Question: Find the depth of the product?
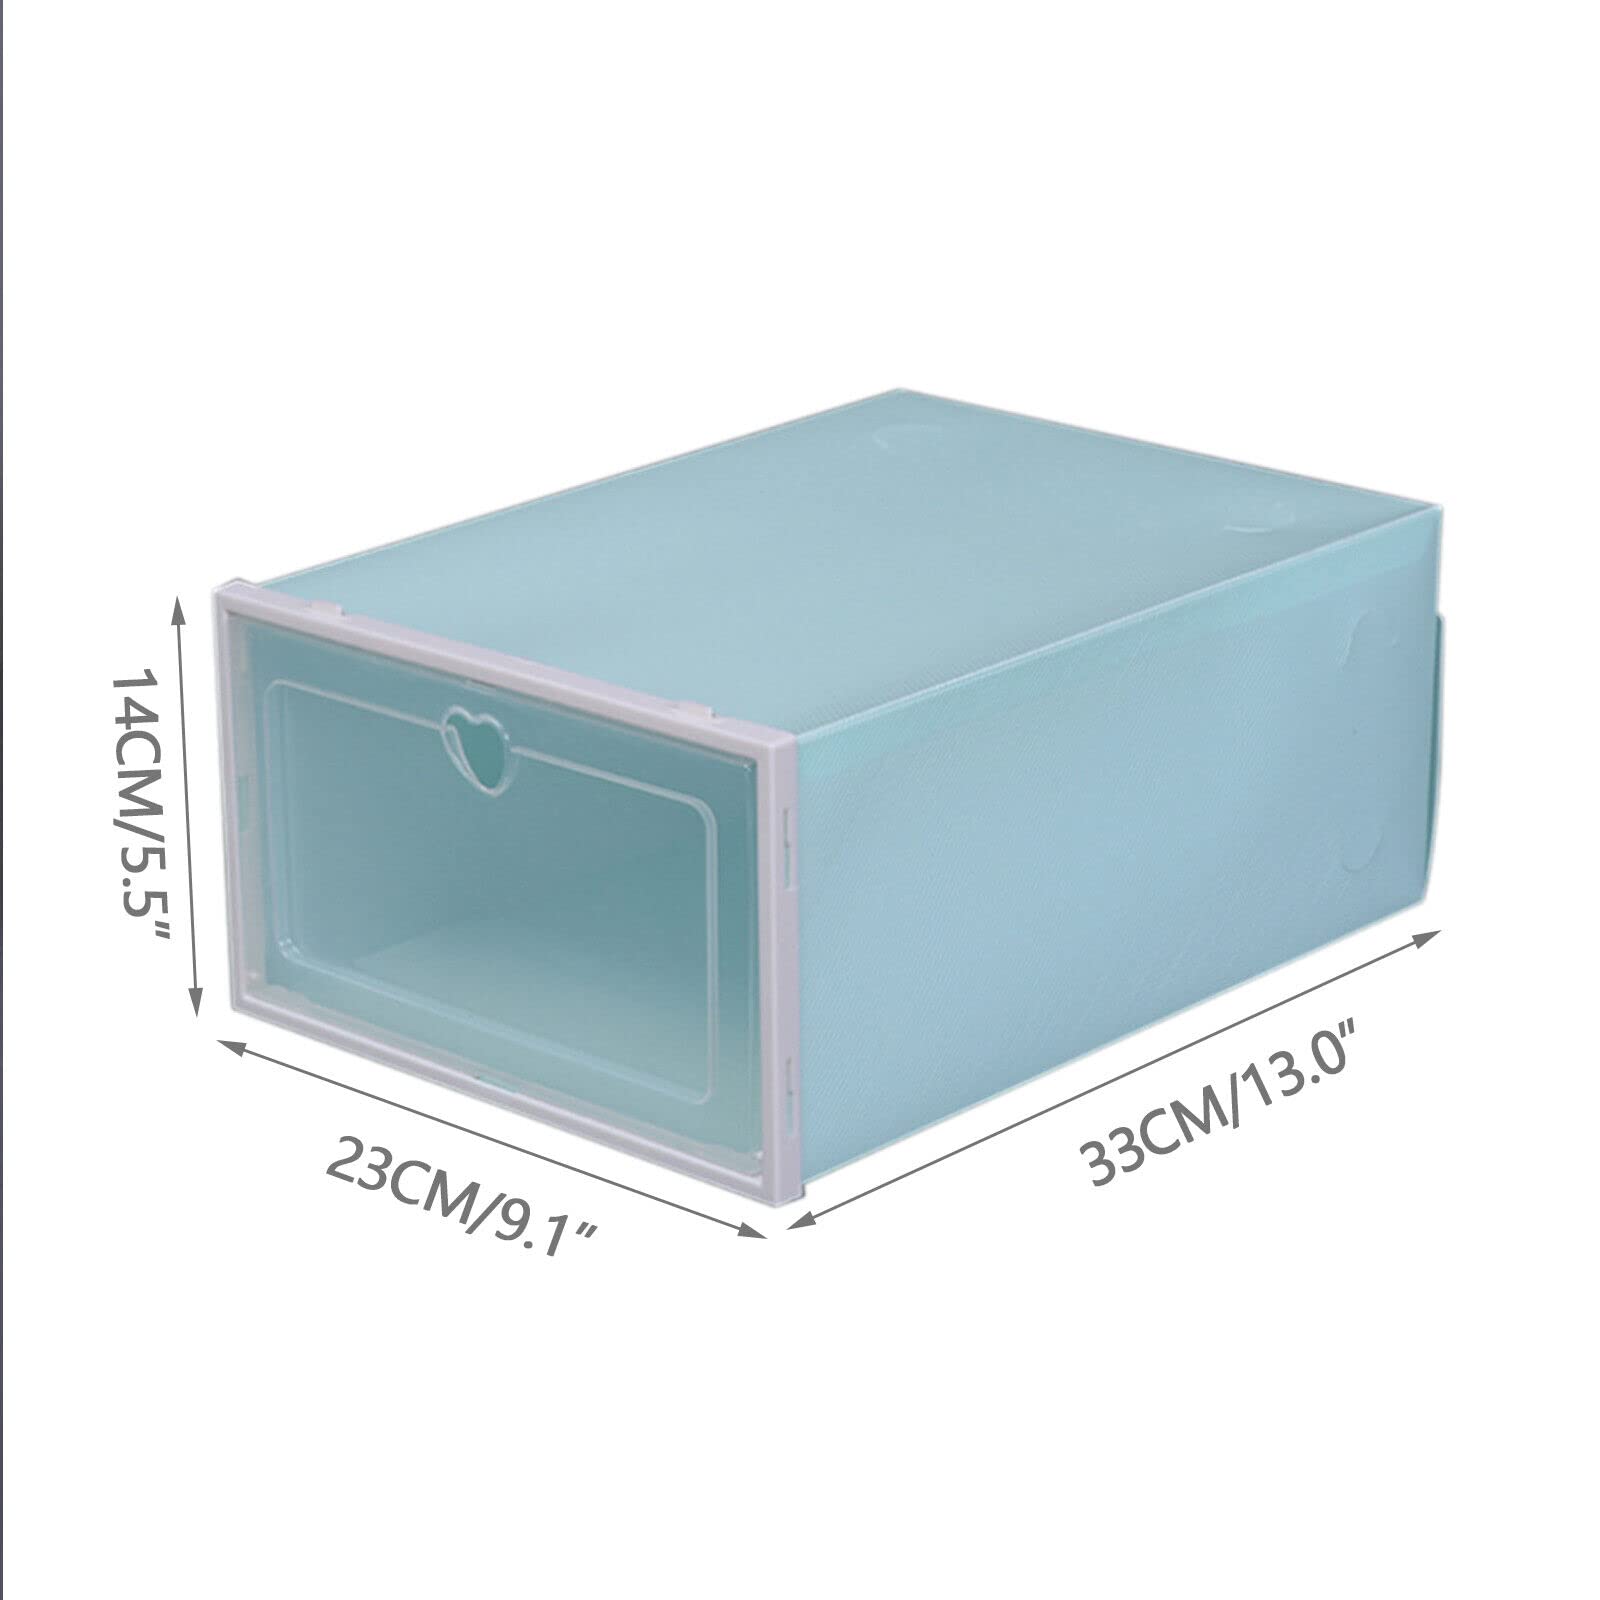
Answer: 33.0 centimetre